8th Engineer Support Battalion

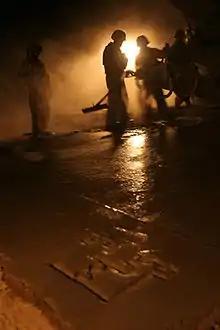
Marines of the 8th ESB work at night to lay concrete as they reconstruct a damaged section of road during a route repair mission in the Tharthar region of Al Anbar, Iraq. August 2007

Participated in Operations Desert Shield and Desert Storm, Southwest Asia, December 1990 – April 1991